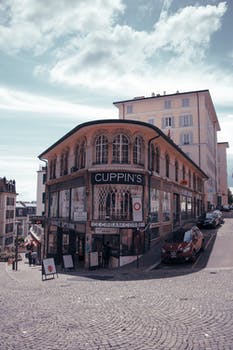
Label: No Watermark